Kenya in World War II

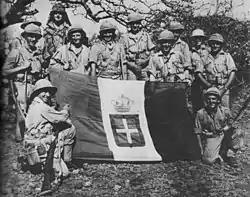
South African troops in Moyale pose with an Italian flag

On 18 February, the Commonwealth forces entered southern Ethiopia and conquered the fort-city of Mega. The two South African brigades then launched a double flanking movement on the area. After a three-day battle in which many of the South Africans—equipped for tropical conditions—suffered from exposure because of the heavy rains and near freezing temperatures.